Appendicitis

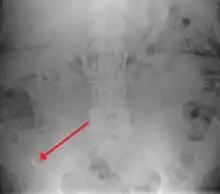
Appendicolith as seen on plain X-ray.

In general, plain abdominal radiography (PAR) is not useful in making the diagnosis of appendicitis and should not be routinely obtained from a person being evaluated for appendicitis. Plain abdominal films may be useful for the detection of ureteral calculi, small bowel obstruction, or perforated ulcer, but these conditions are rarely confused with appendicitis. An opaque fecalith can be identified in the right lower quadrant in fewer than 5% of people being evaluated for appendicitis. A barium enema has proven to be a poor diagnostic tool for appendicitis. While failure of the appendix to fill during a barium enema has been associated with appendicitis, up to 20% of normal appendices do not fill.